Free Churro

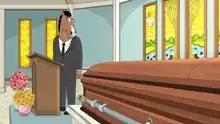
BoJack Horseman delivers a eulogy at his mother's funeral.

"Free Churro" is the sixth episode of the fifth season of the American animated television series "BoJack Horseman", and the 54th episode overall. It was written by series creator Raphael Bob-Waksberg and directed by Amy Winfrey, and was made available for streaming, along with the rest of season five, via Netflix on September 14, 2018.